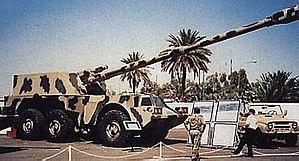
Al Fao de 210 mm au Second salon international de l'armement de Bagdad, 28 avril - 2 mai 1989
Al-Faw ou encore Al-Fao selon la prononciation, est le terme employé pour désigner un système d'artillerie à longue portée autopropulsé irakien conçu à la fin des années 1980 dans le contexte de la guerre Iran-Irak. Révolutionnaire en son temps, le système Al-Faw semble n'avoir jamais connu l'épreuve du feu si l'on en croit les archives et rapports officiels de l'armée irakienne précédant le lancement de l'opération liberté irakienne en 2003.